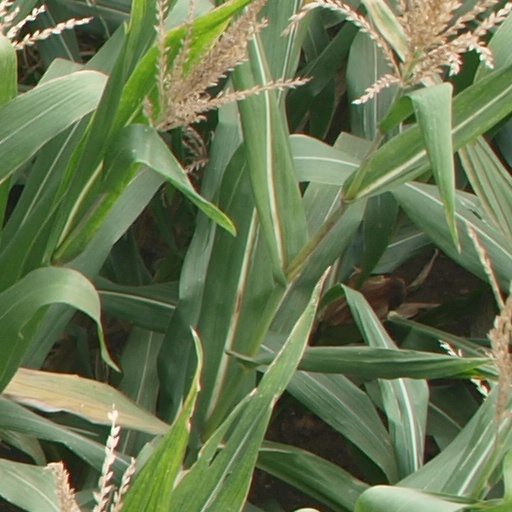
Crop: maize; corn